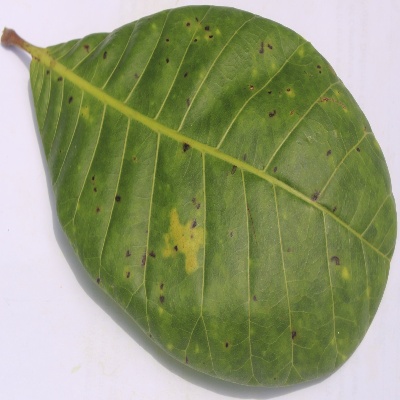
Crop: Cashew
Condition: anthracnose